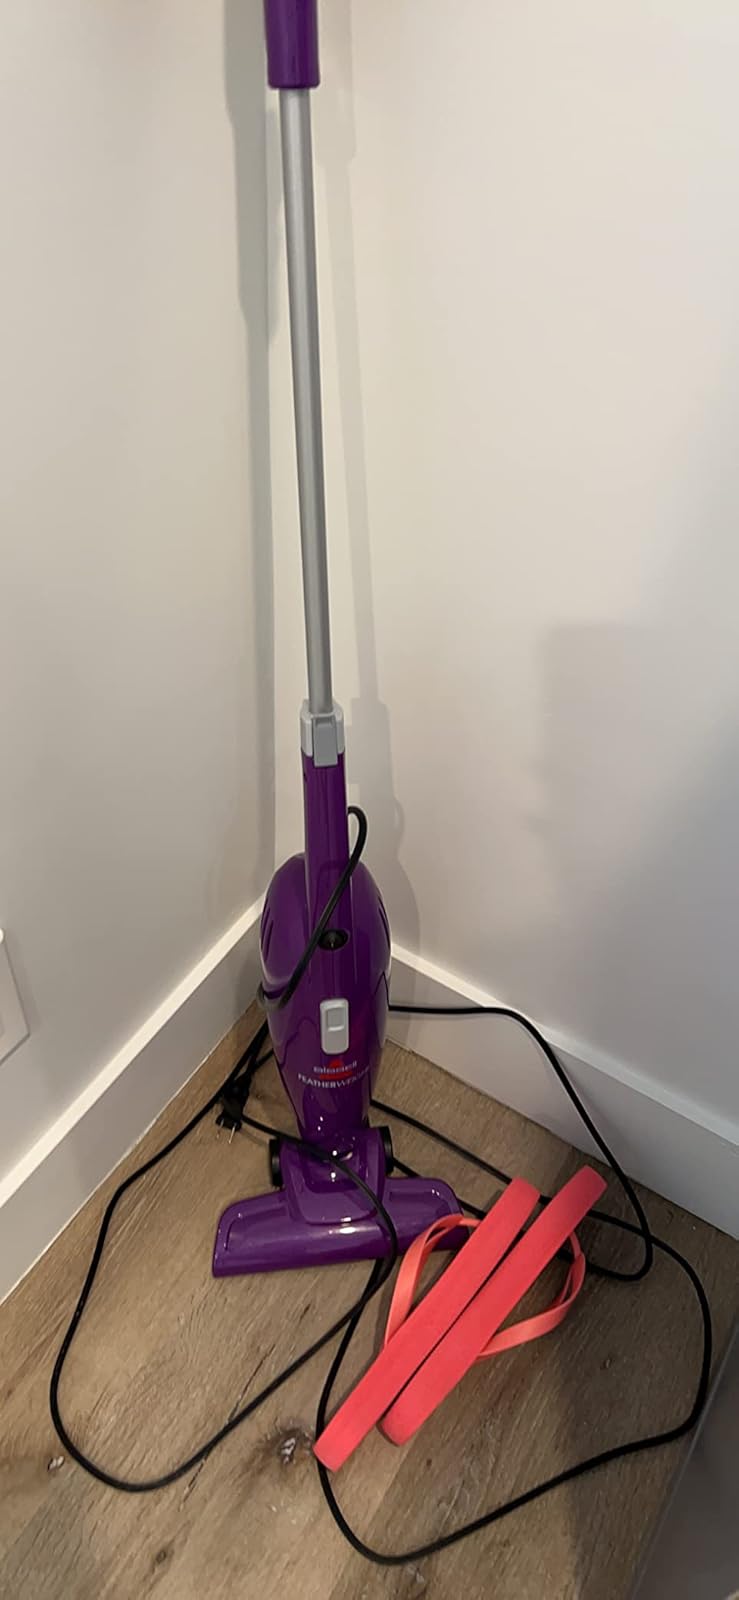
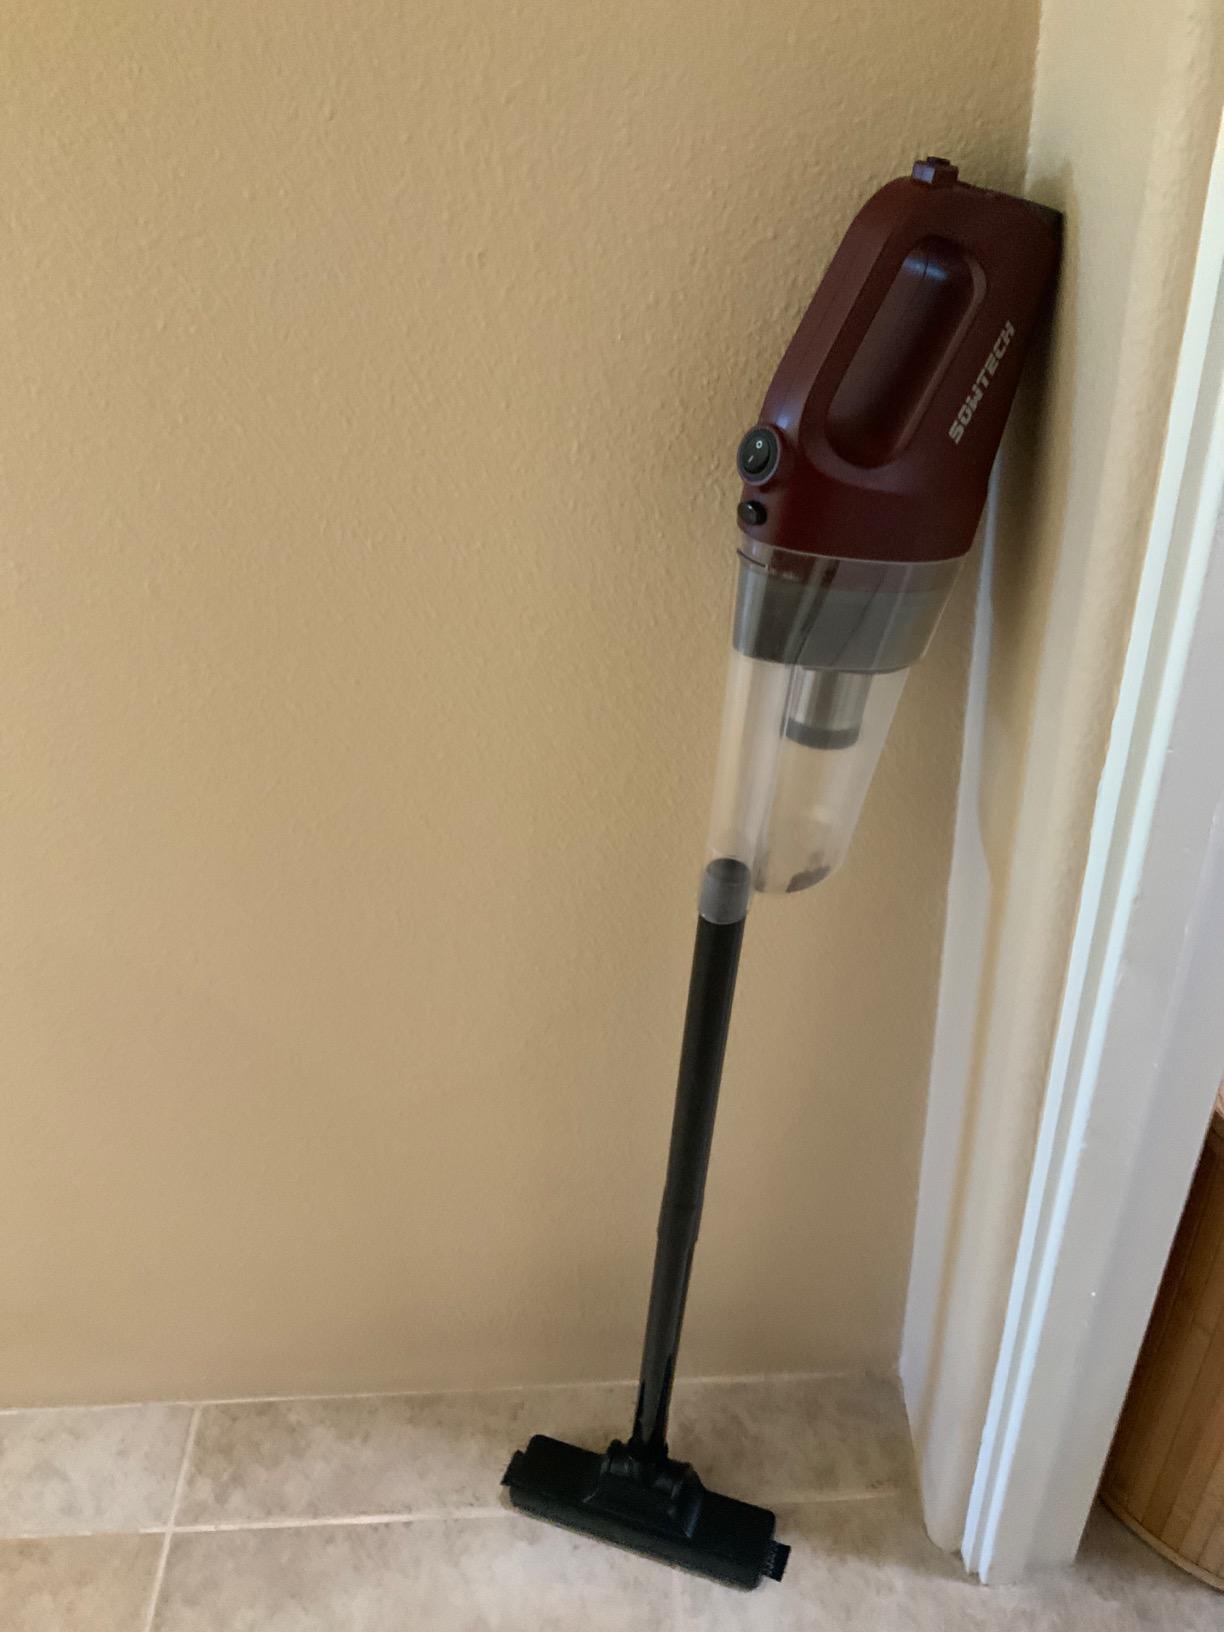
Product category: items_vacuum
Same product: no